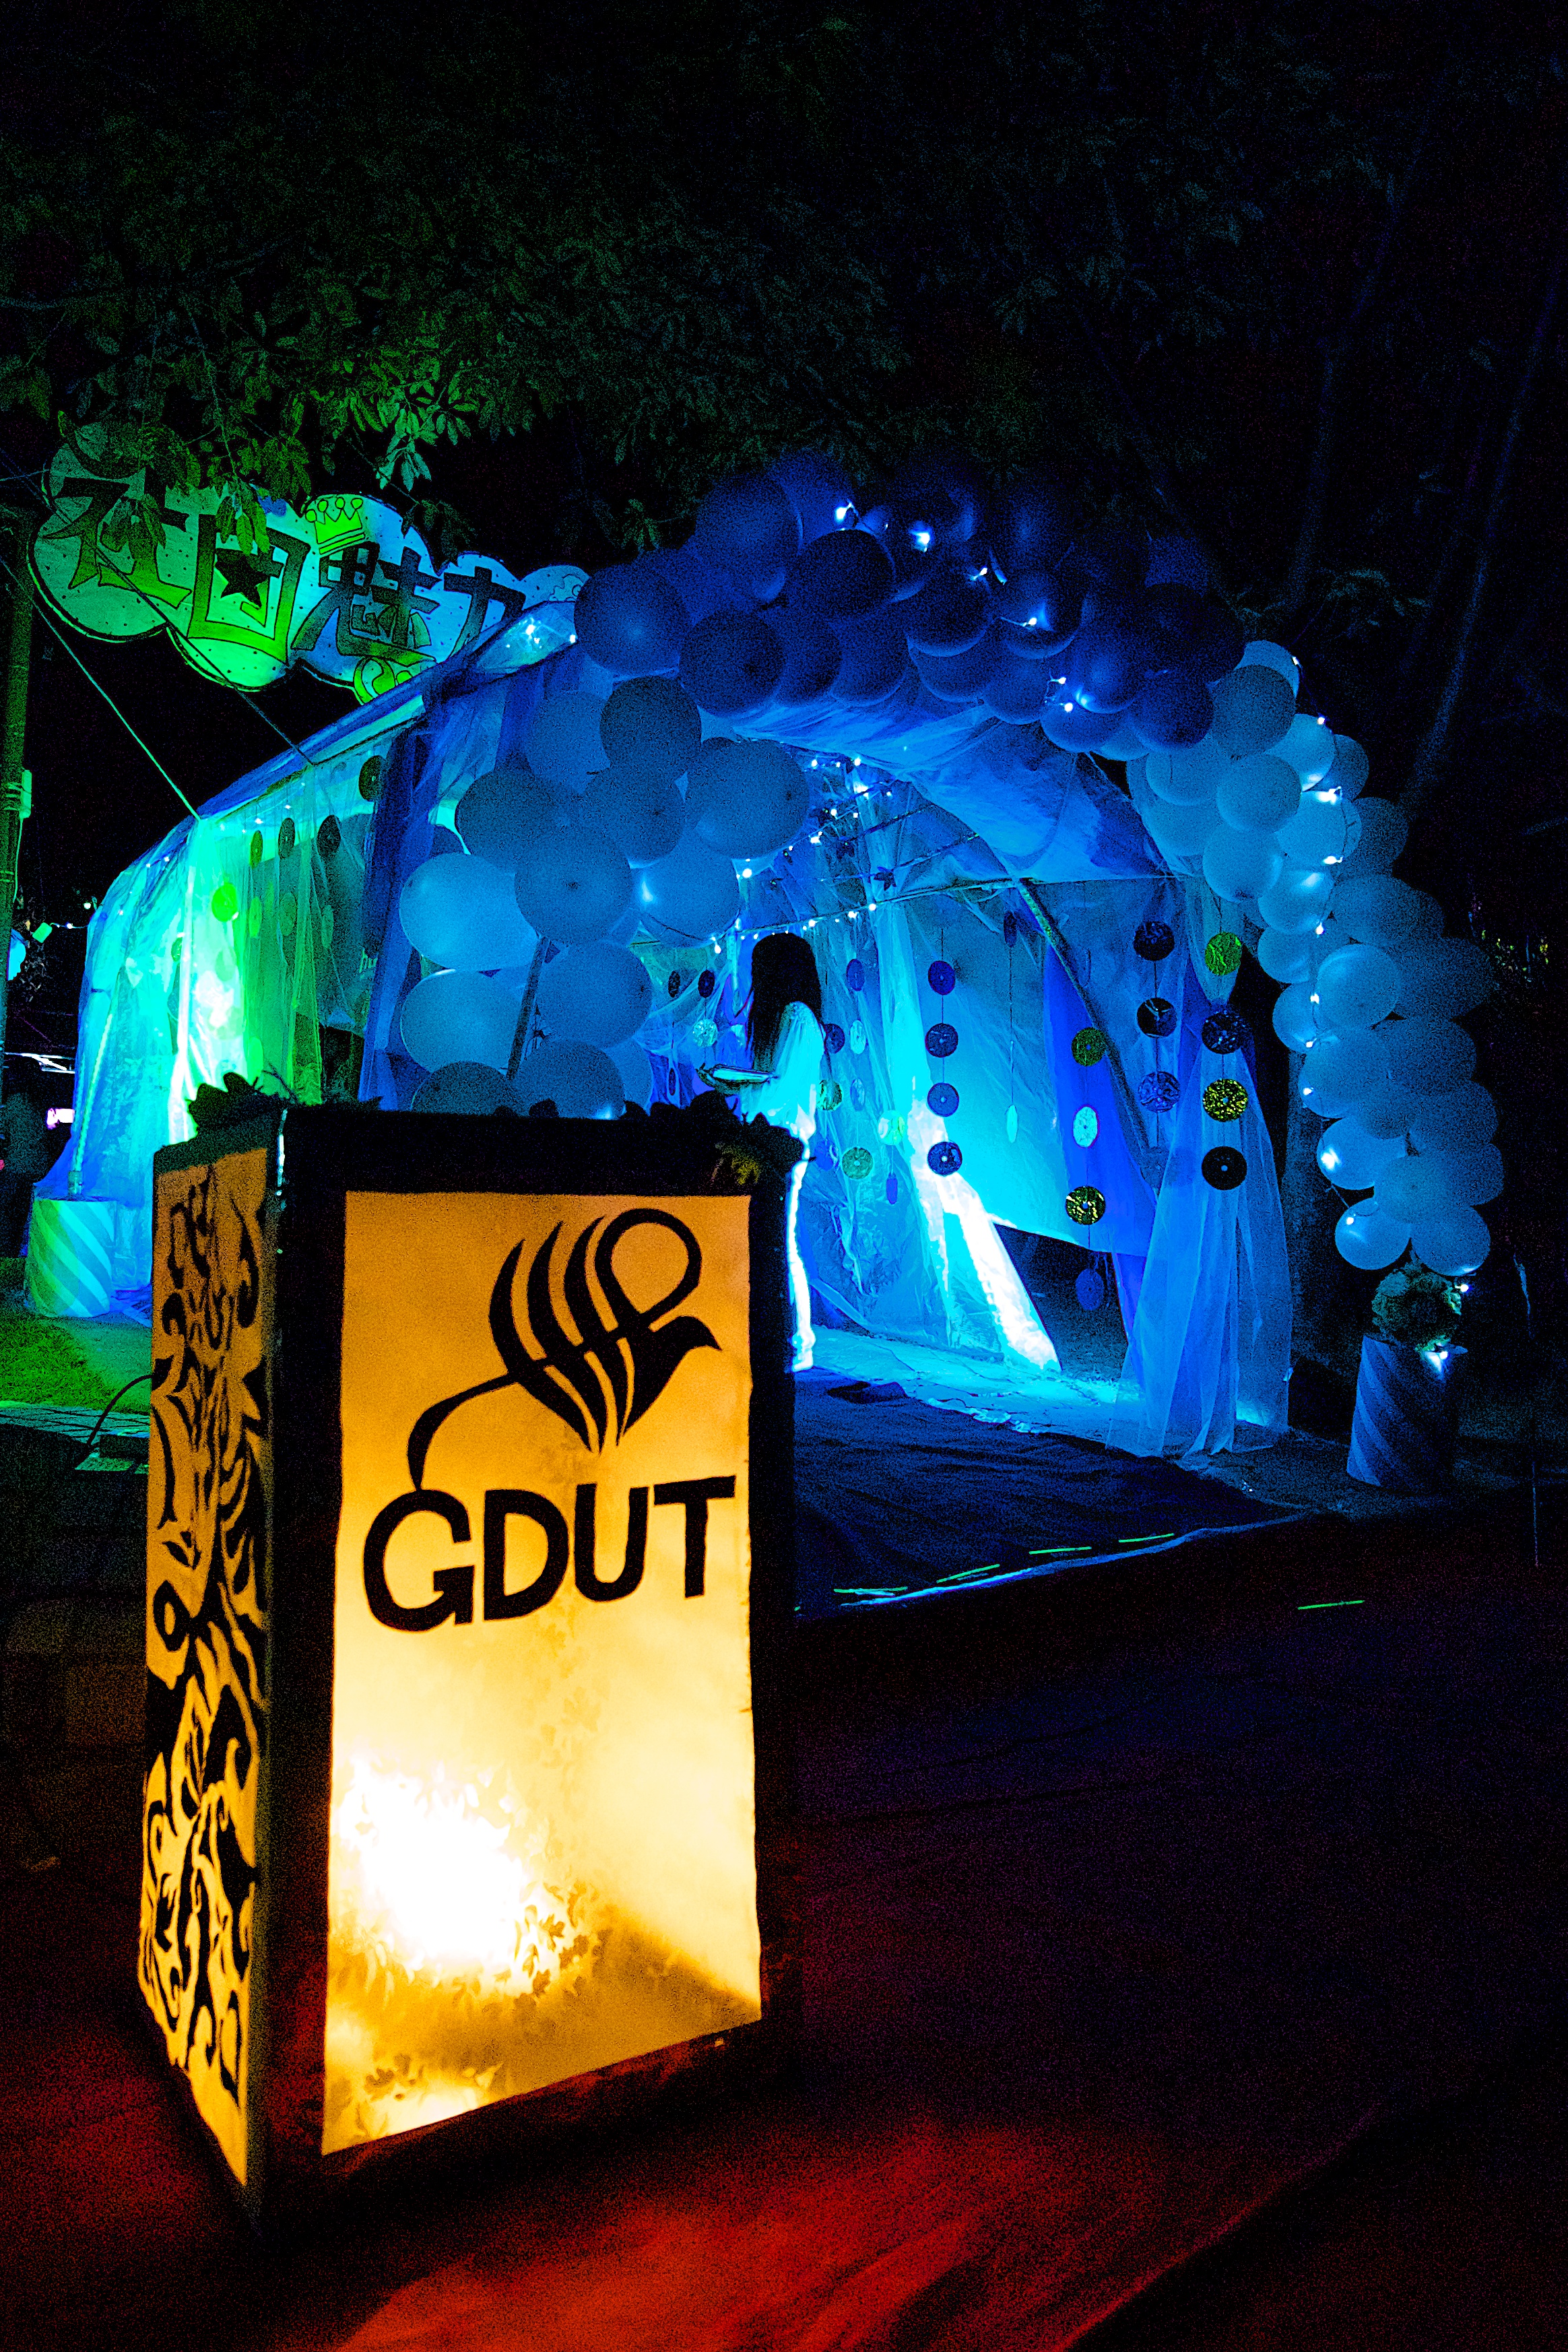
light, night, color, darkness, blue, gate, lighting, stage, performance, wide, school